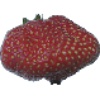
Label: Strawberry Wedge 1